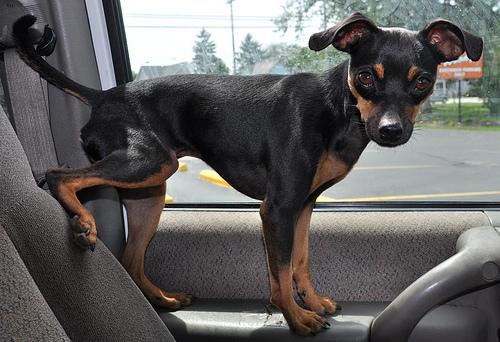
Breed: miniature pinscher